Serenade for flute, violin and viola

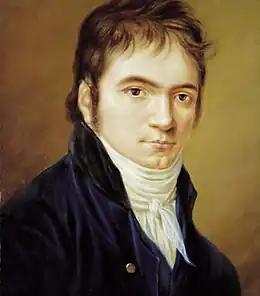
Portrait of the composer in 1801

The Serenade for flute, violin and viola, Op. 25, is a chamber composition by Ludwig van Beethoven. It is in the key of D major.